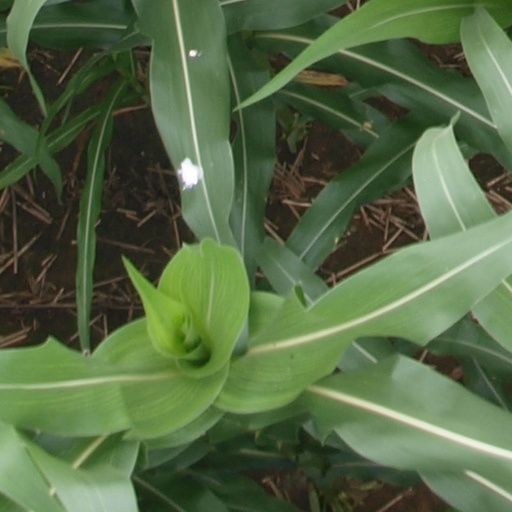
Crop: maize; corn